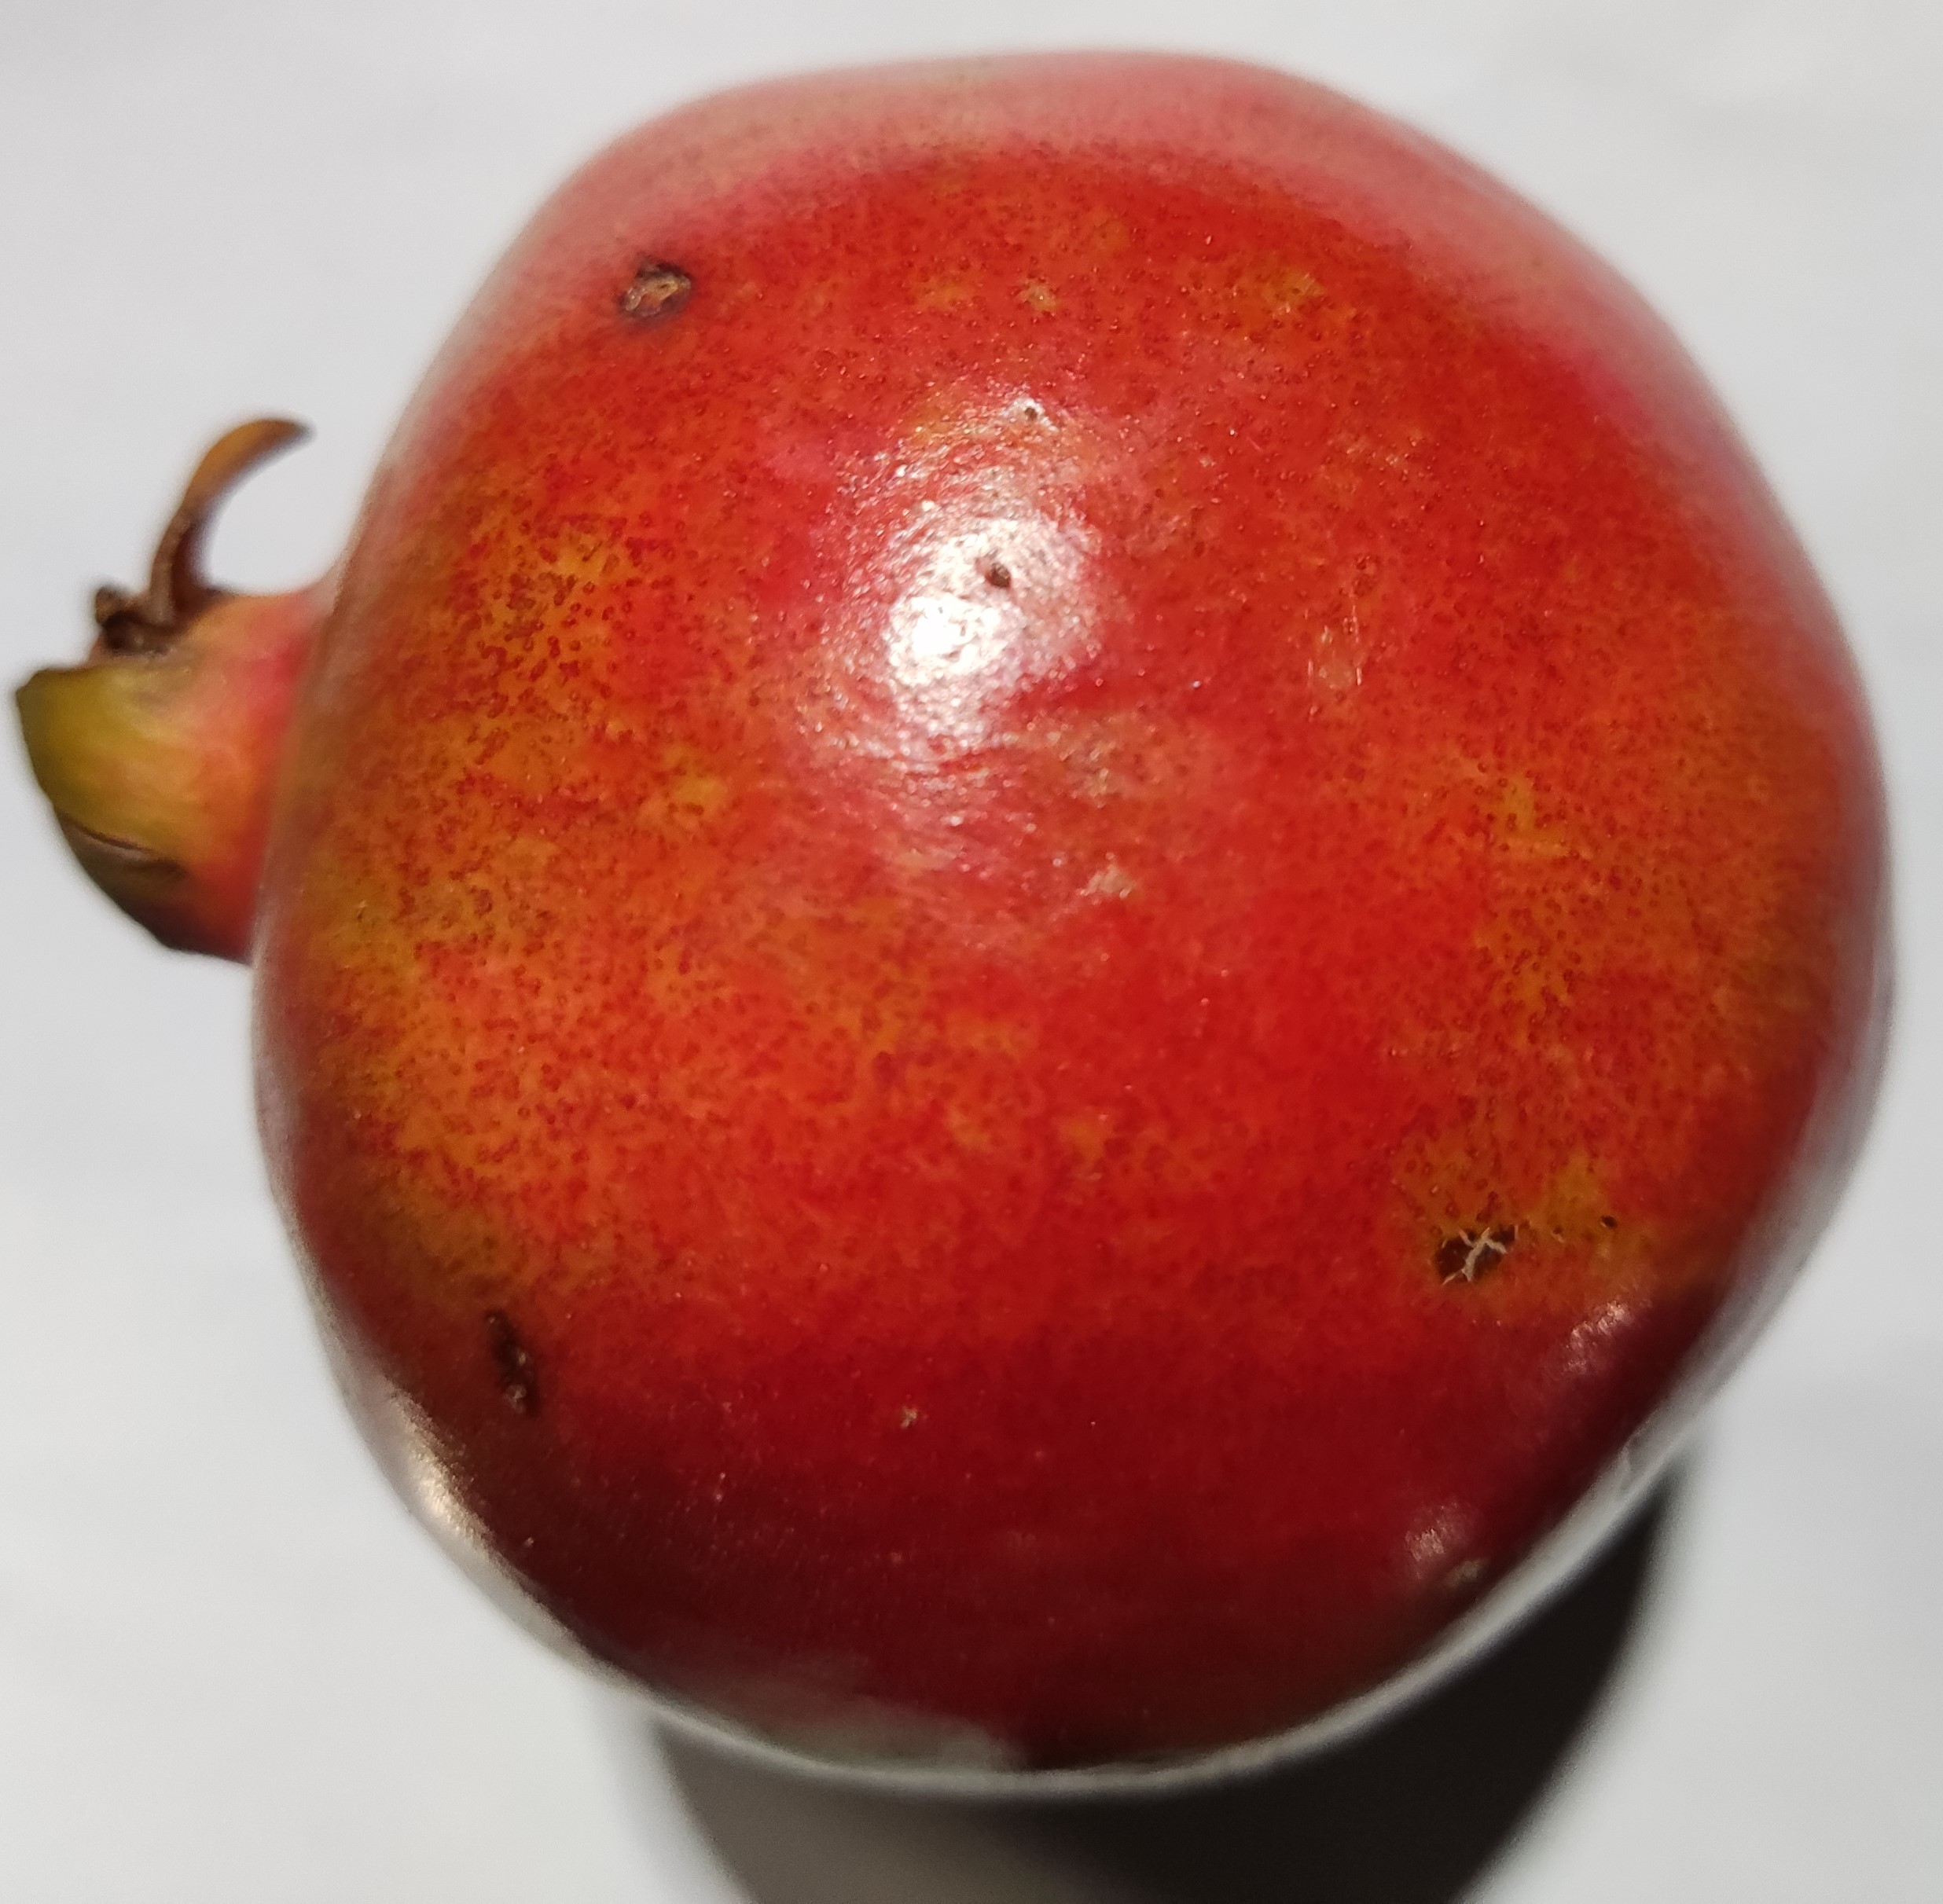
Fruit: pomegranate
Condition: fresh